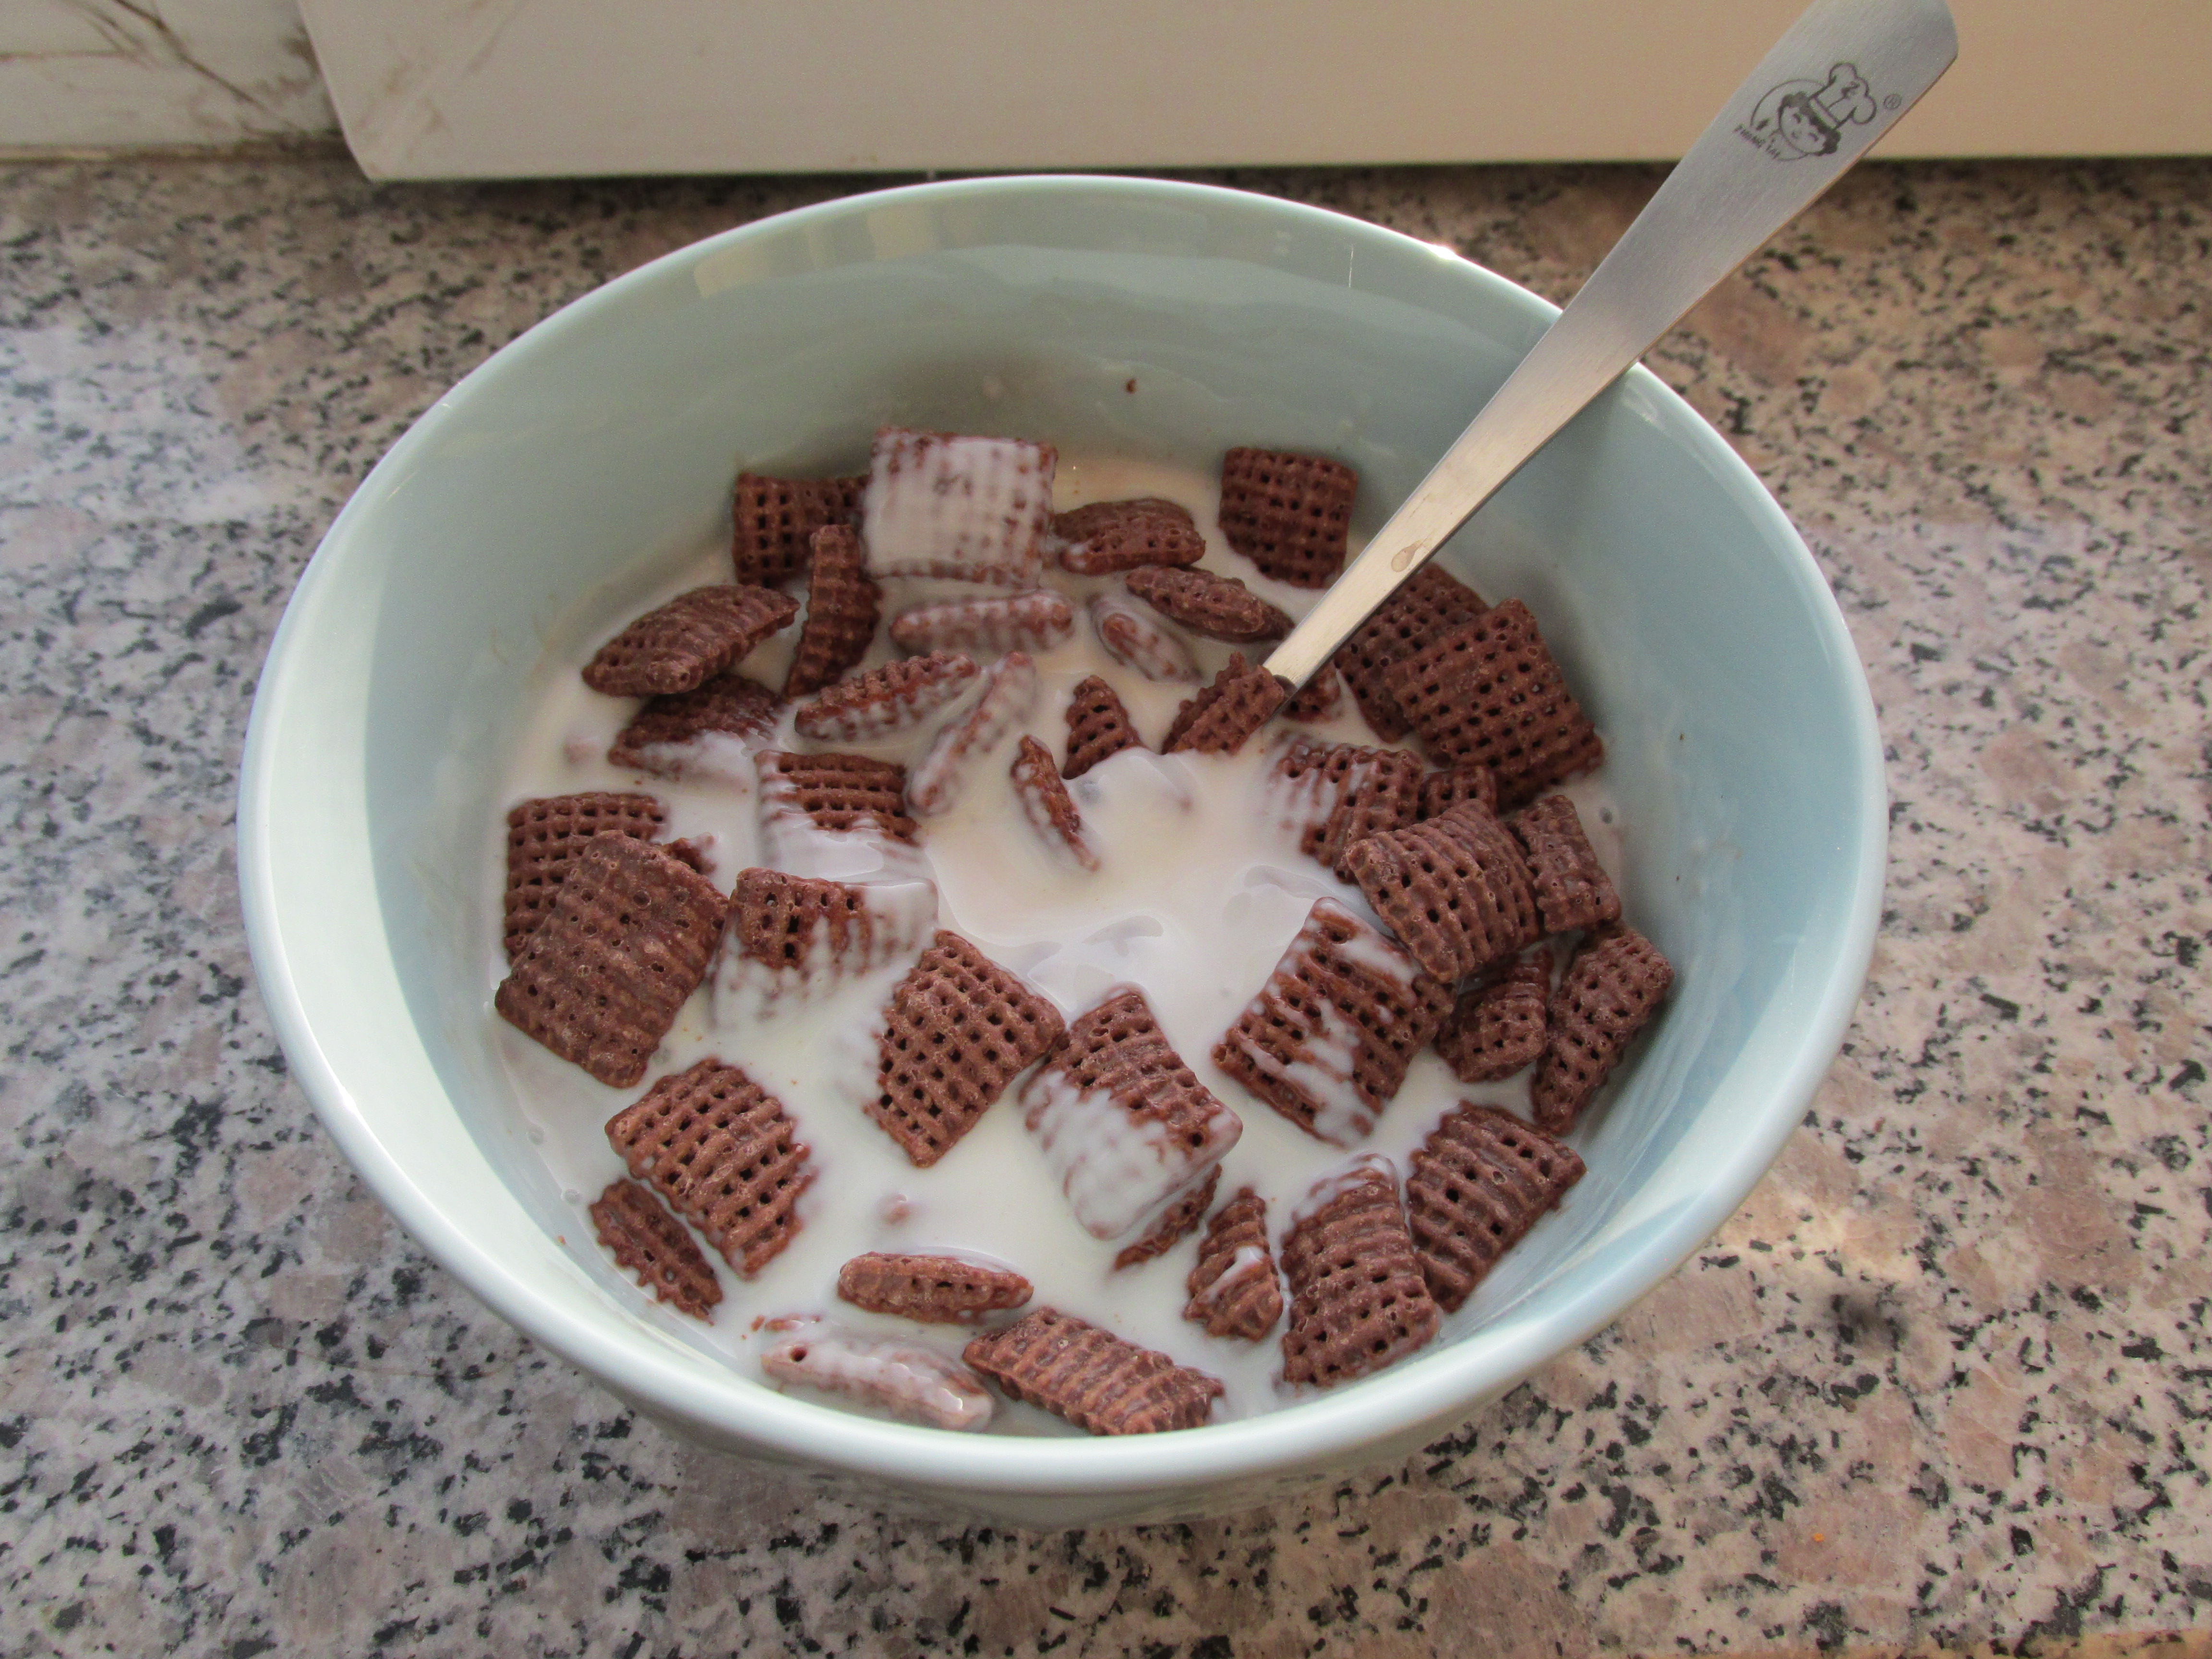
Typist Food, food, hamburger, cheese, dinner, lunch, breakfast, meat, meal, cooking, cook, rice, chicken, banana, fruits, hungry, eat, eating, dish, dishes, venezuela, milk, china, cuisine, breakfast cereal, ingredient, vegetarian food, dessert, dairy, recipe, pudding, marshmallow